With Life and Soul

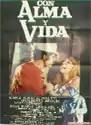
Poster

Con alma y vida (With Life and Soul) is a 1970 Argentine film noir directed and written by David José Kohon and Norberto Aroldi and with music by Ástor Piazzolla.